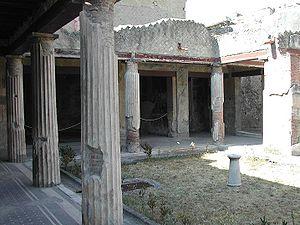
Herculanum était une ville romaine antique située dans la région italienne de Campanie, détruite par l'éruption du Vésuve en l'an 79 apr. J.-C., conservée pendant des siècles dans une gangue volcanique et remise au jour à partir du XVIIIᵉ siècle par les Bourbon-Deux-Siciles qui régnaient sur Naples.